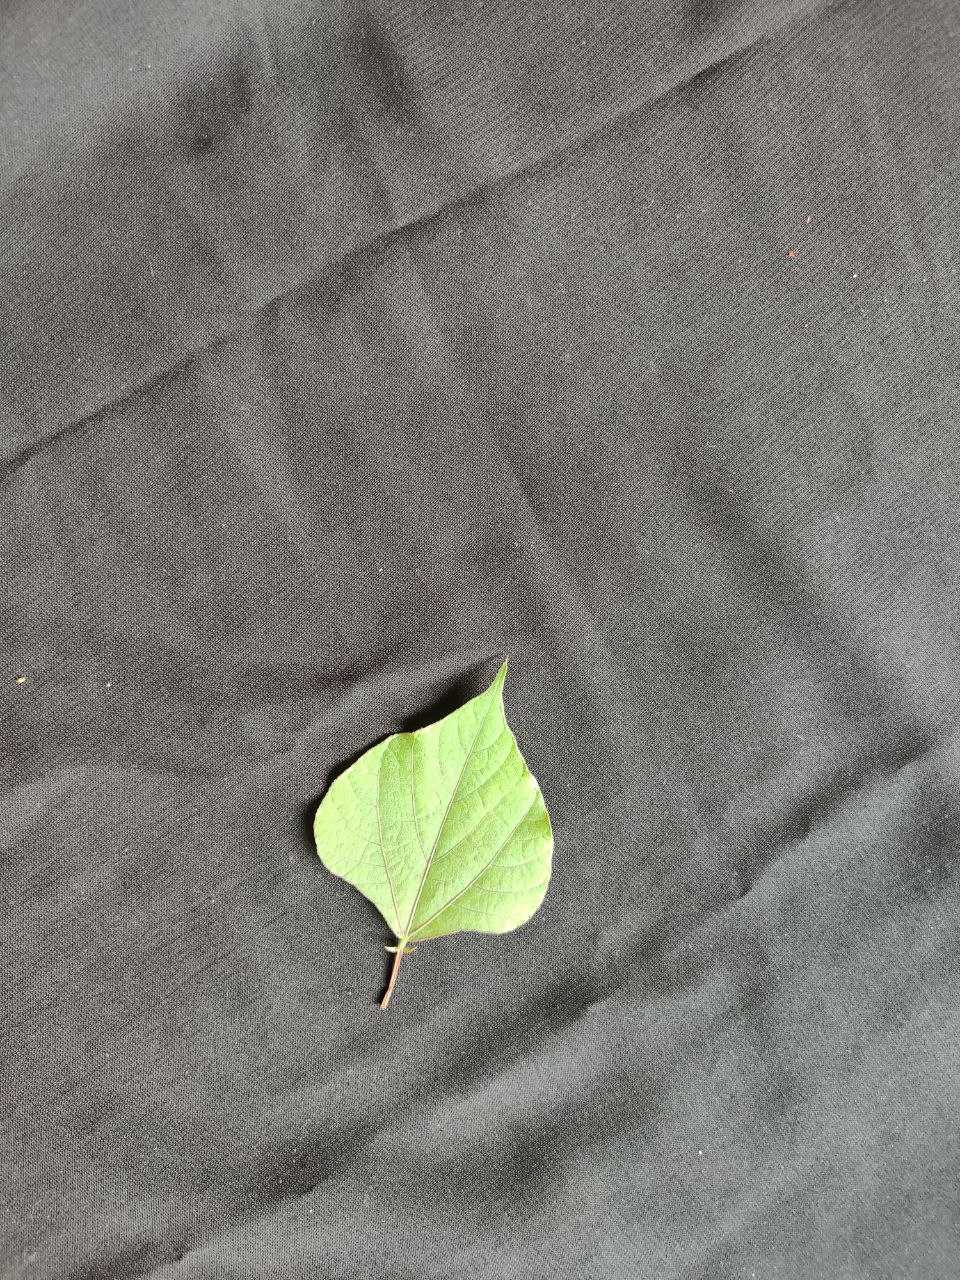
Crop: bean
Leaf condition: Fresh Leaf